Richard Hidalgo (climber)

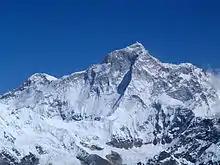
Makalu, the location of Hidalgo's last climb.

Richard Hidalgo (February 14, 1967 — May 8, 2019) was a Peruvian mountaineer and mountain guide member of the Association of Mountain Guides of Peru (AGMP) and the International Union of Mountain Guide Associations (UIAGM).